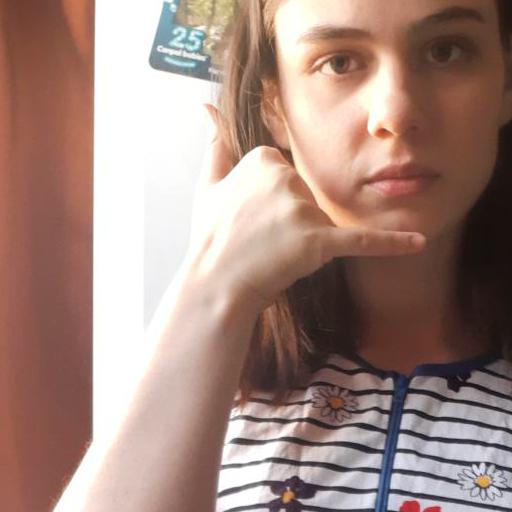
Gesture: call